Sunderdas

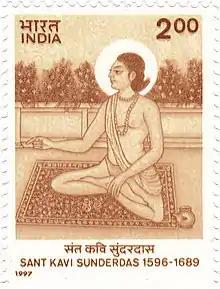
Sunderdas on a 1997 stamp of India

Sunderdas (1596–1689) was a noted saint, poet, philosopher and social reformer of medieval India. He was a disciple of Dadu Dayal. Sunderdas was born in 1596 in Dausa in Rajasthan state in India. Sant Sunderdas composed about 48 books. He is revered as the "Sankaracharya" of Hindi literature, and is popularly known as Sant Kavi Sunderdas.